Visions of Ecstasy

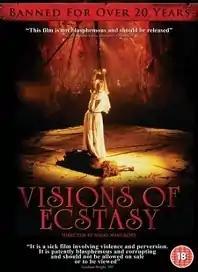
UK DVD cover

Visions of Ecstasy is a 1989 British short film directed by Nigel Wingrove and starring Louise Downie, Elisha Scott, and Dan Fox. It became the only work to be refused certification by the British Board of Film Classification (BBFC) on the grounds of blasphemy. The film features sexualised scenes of Saint Teresa of Ávila with the body of Jesus on the cross.